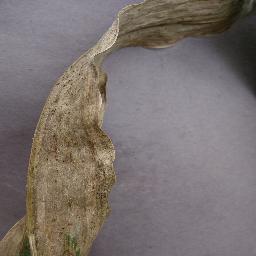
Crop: corn
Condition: (maize)_northern_blight